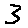
Label: 3